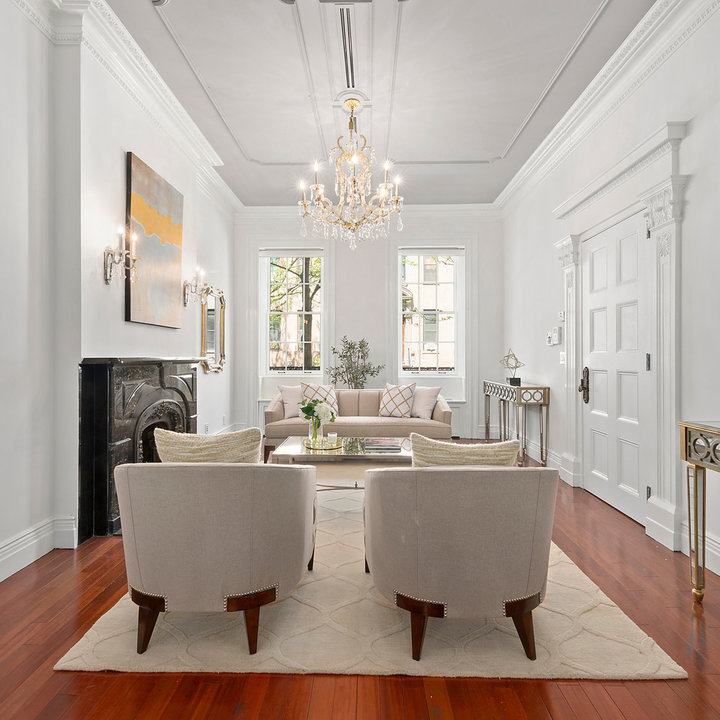
Style: Glamour